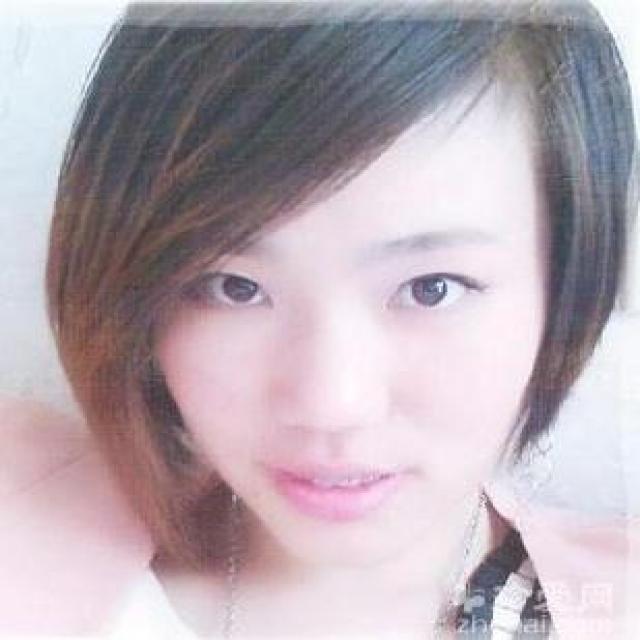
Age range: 21-44